General Atomics MQ-1 Predator

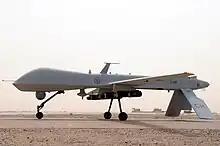
An MQ-1B Predator from the 361st Expeditionary Reconnaissance Squadron takes off 9 July 2008 from Ali Base, Iraq.

The first overseas deployment took place in the Balkans, from July to November 1995, under the name "Nomad Vigil". Operations were based in Gjader, Albania. Four disassembled Predators were flown into Gjadër airbase in a C-130 Hercules. The UAVs were assembled and flown first by civilian contract personnel. The U.S. deployed more than 70 military intelligence personnel. Intelligence collection missions began in 1995.